Geology of Titan

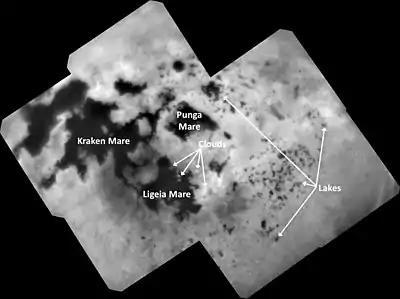

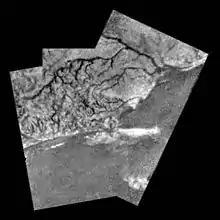
Mosaic of three "Huygens" images of channel system on Titan

The possibility of hydrocarbon seas on Titan was first suggested based on "Voyager 1" and "2" data that showed Titan to have a thick atmosphere of approximately the correct temperature and composition to support them, but direct evidence was not obtained until 1995 when data from Hubble and other observations suggested the existence of liquid methane on Titan, either in disconnected pockets or on the scale of satellite-wide oceans, similar to water on Earth.